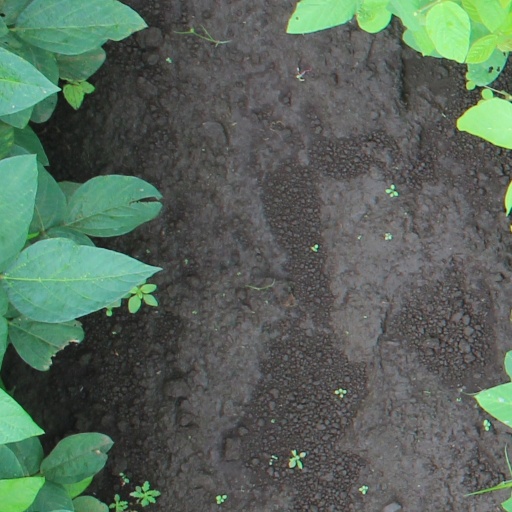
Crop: soybean